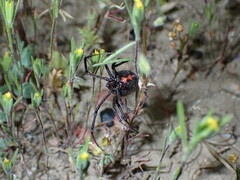
Species: Lactrodectus_hesperus